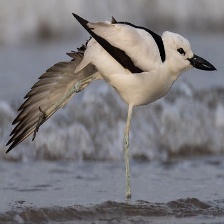
Species: CRAB PLOVER
Scientific name: DROMAS ARDEOLA